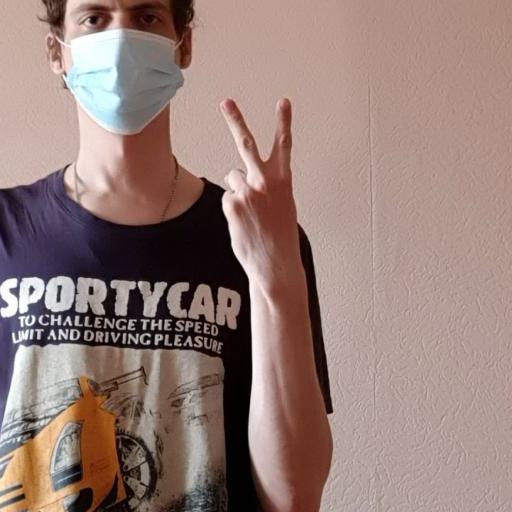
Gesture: peace_inverted